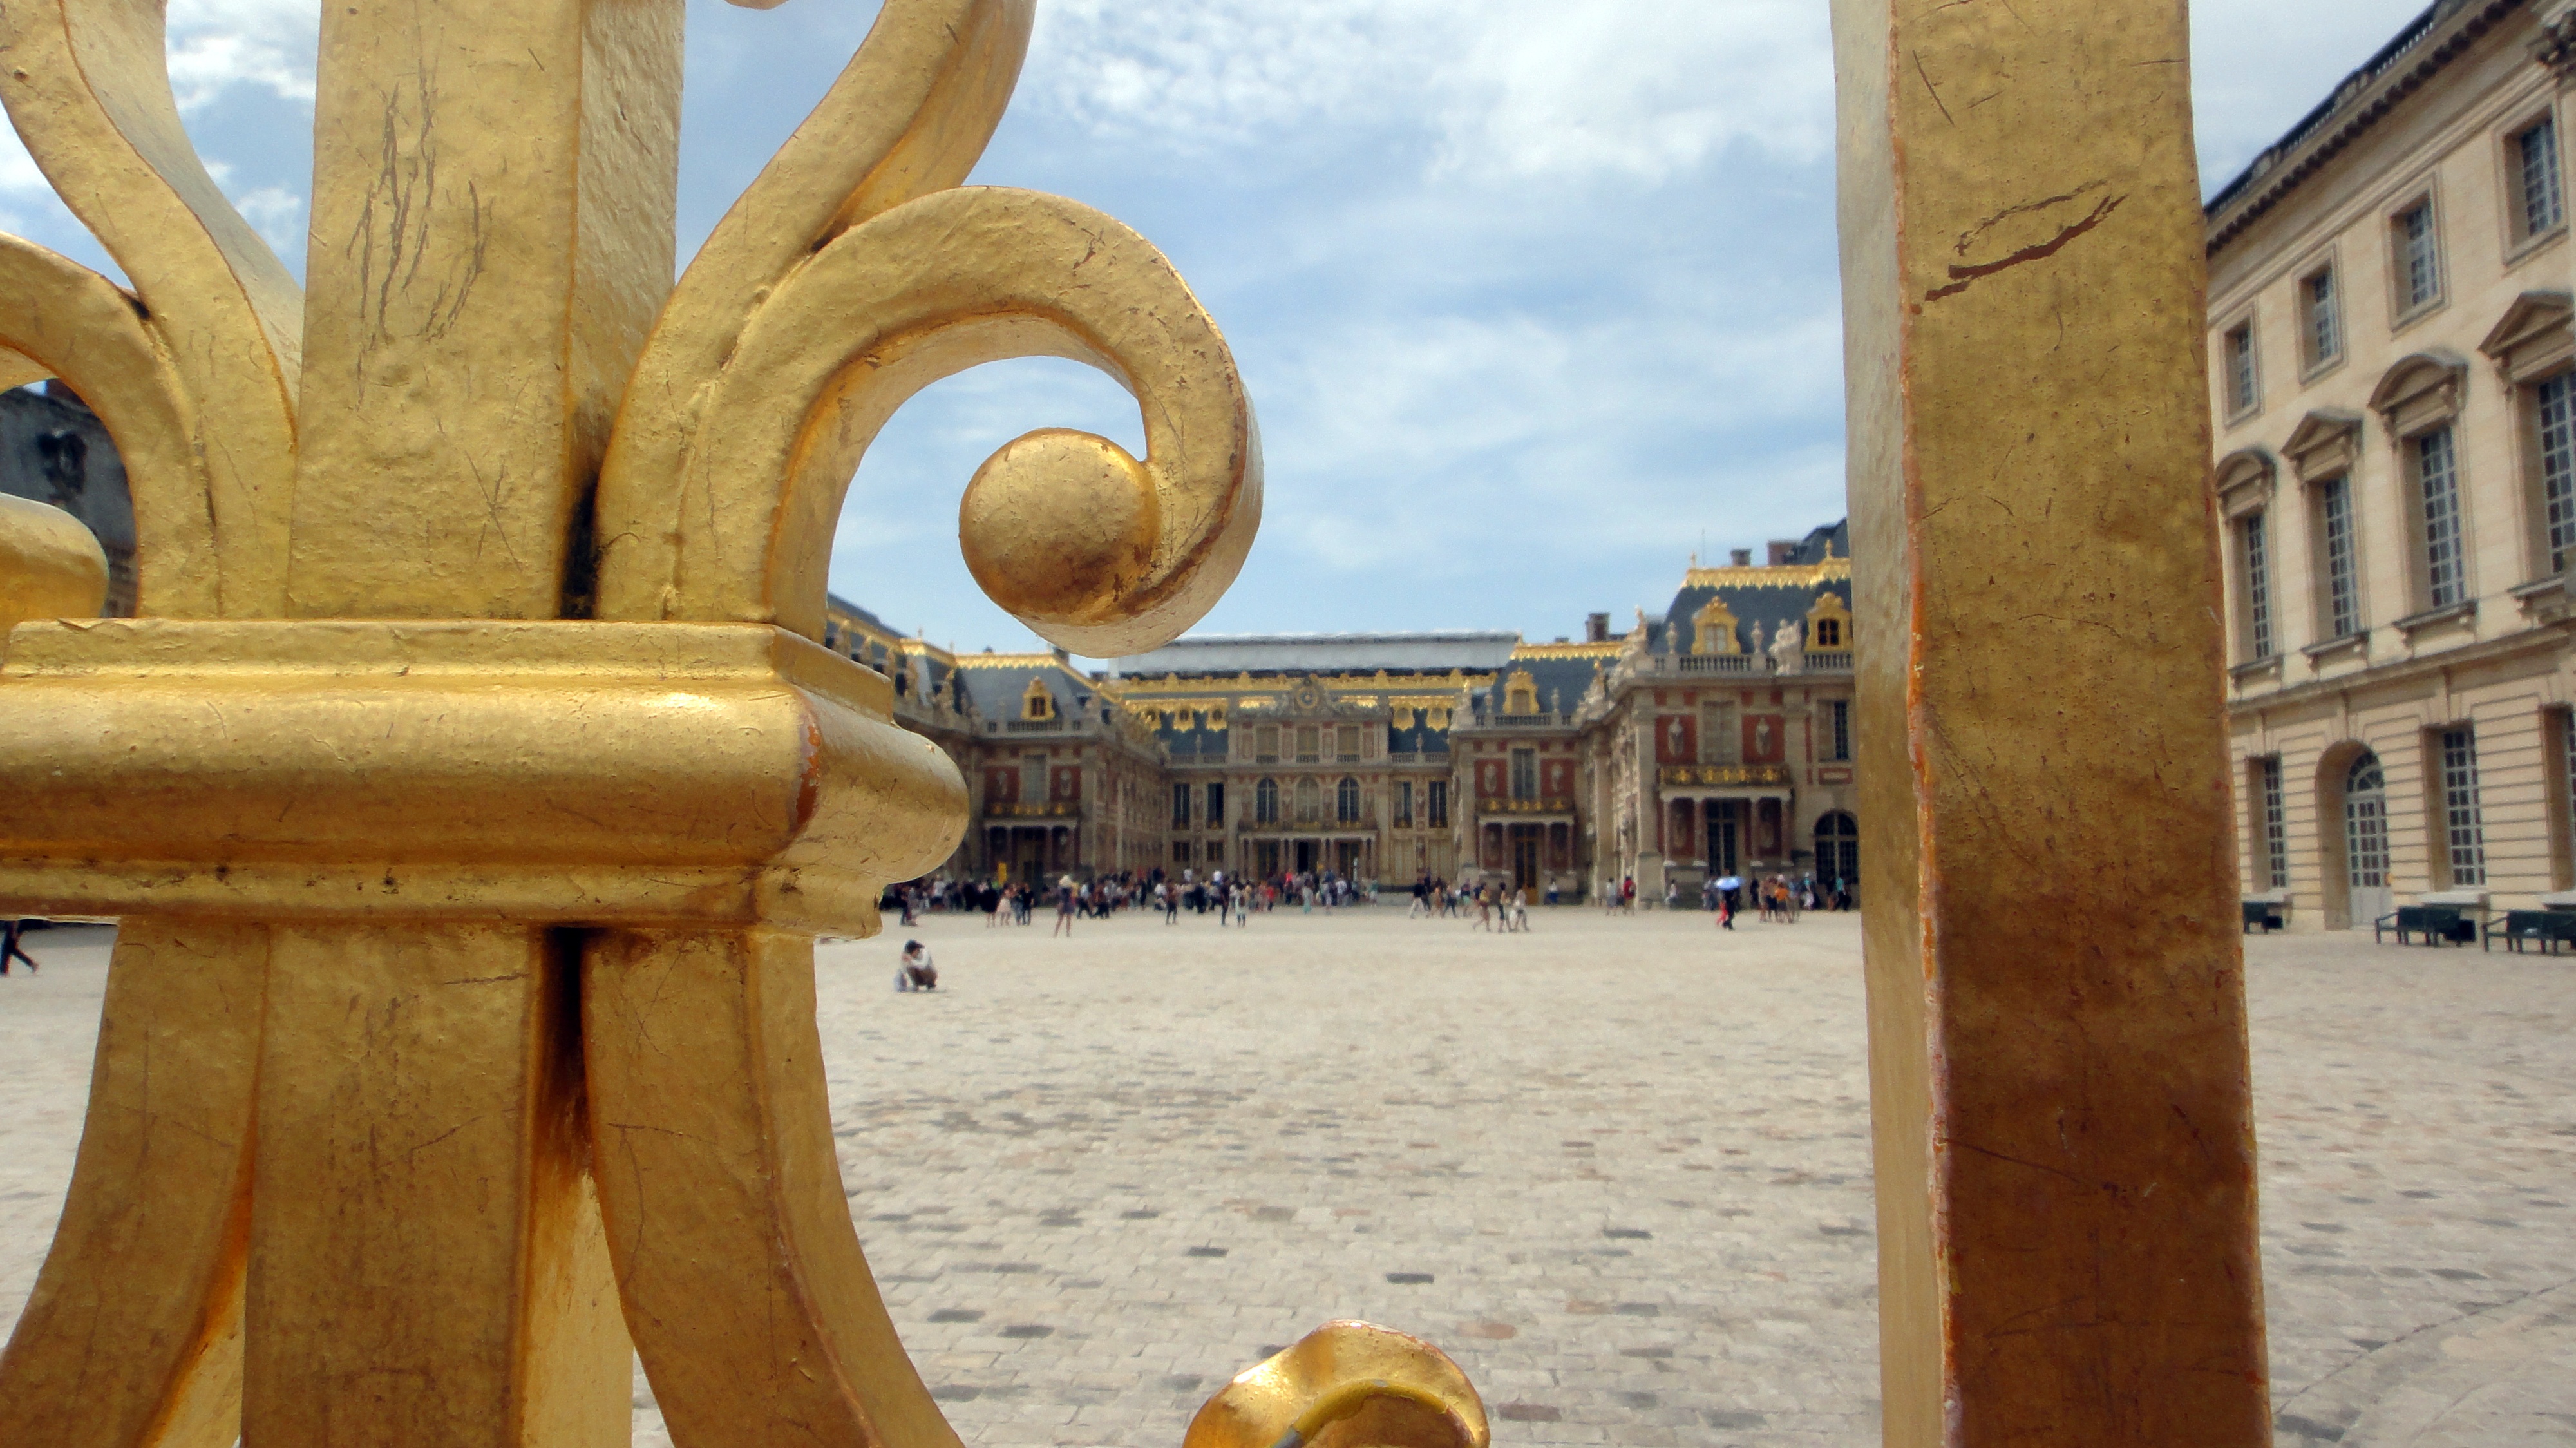
wood, building, palace, monument, vacation, travel, france, statue, golden, column, tourism, gate, sculpture, art, temple, carving, ancient history, versaille, palace of versaille